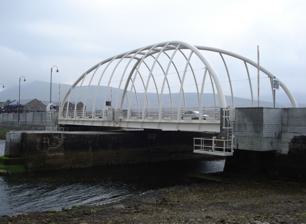
Building: Michael Davitt Bridge
Country: Unknown
Year built: 1887
The third bridge in April 2009 The Michael Davitt Bridge ( Irish : Droichead Mhícheál Mhic Dháibhéid ) is a swing bridge on the R319 road in County Mayo , Ireland that crosses from Achill Island to the Mainland. History The plan for a bridge to connect Achill Island to the Corraun Peninsula was considered in the early 1880s. A Mayo County surveyor drew up plans, which were approved by J. Price, a civil engineer. The official authorization was received from The Board of Trade in London and in 1883 an administrative body was organized to finance it ; total cost was projected to be approximately £5,000. The costs exceeded the estimates. However, John Grey Vesey Porter of County Fermanagh contributed his personal funds, so that the bridge could be built as designed. The bridge's structure consisted of a steel bowstring girder construction with a span of 37 m (120 ft) pivoting on a central pier. The roadway was 2.4 m (8 ft) in width. It was named for Michael Davitt , 19th Century Irish social campaigner, Fenian , and founder of the National Land League . Davitt officially opened the bridge in 1887. The 1887 bridge was designed for horse-drawn traffic and deteriorated with the advent of heavier motorized traffic in the 1900s. In 1947 the Mayo County Council planned to demolish and replace the bridge. J & C McGloughlin of Dublin undertook the construction, which was the largest bridge construction project by an Irish company at the time. It was completed in early 1949. By 2007 the bridge had a number of problems with its swing mechanism, which hindered boat traffic. A review of its structures indicated corrosion and the Mayo County Council gave its backing to provide a new swing bridge. Its new design by Malachy Walsh & Partners was based on a Spanish Calatrava architectural model. SIAC Construction undertook the work and it was opened in 2008. The finished bridge weighs 390 tonnes, but is still operated manually. In November 2010, the bridge failed to close for over 2 hours, which resulted in a traffic snarl. The Mayo County Council ordered the bridge consultants and contractors to investigate this failure. The senior engineer, Michael Mongan, said minor modifications were put in place to resolve the issues. The bridge recommenced operations on a trial basis with the bridge back in full operation by the end of March 2011. On 3 September 2017, the bridge celebrated its 130th anniversary. References